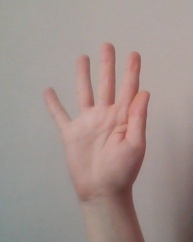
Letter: sheen